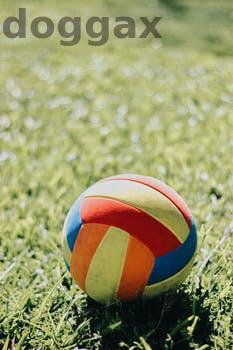
Label: Watermark